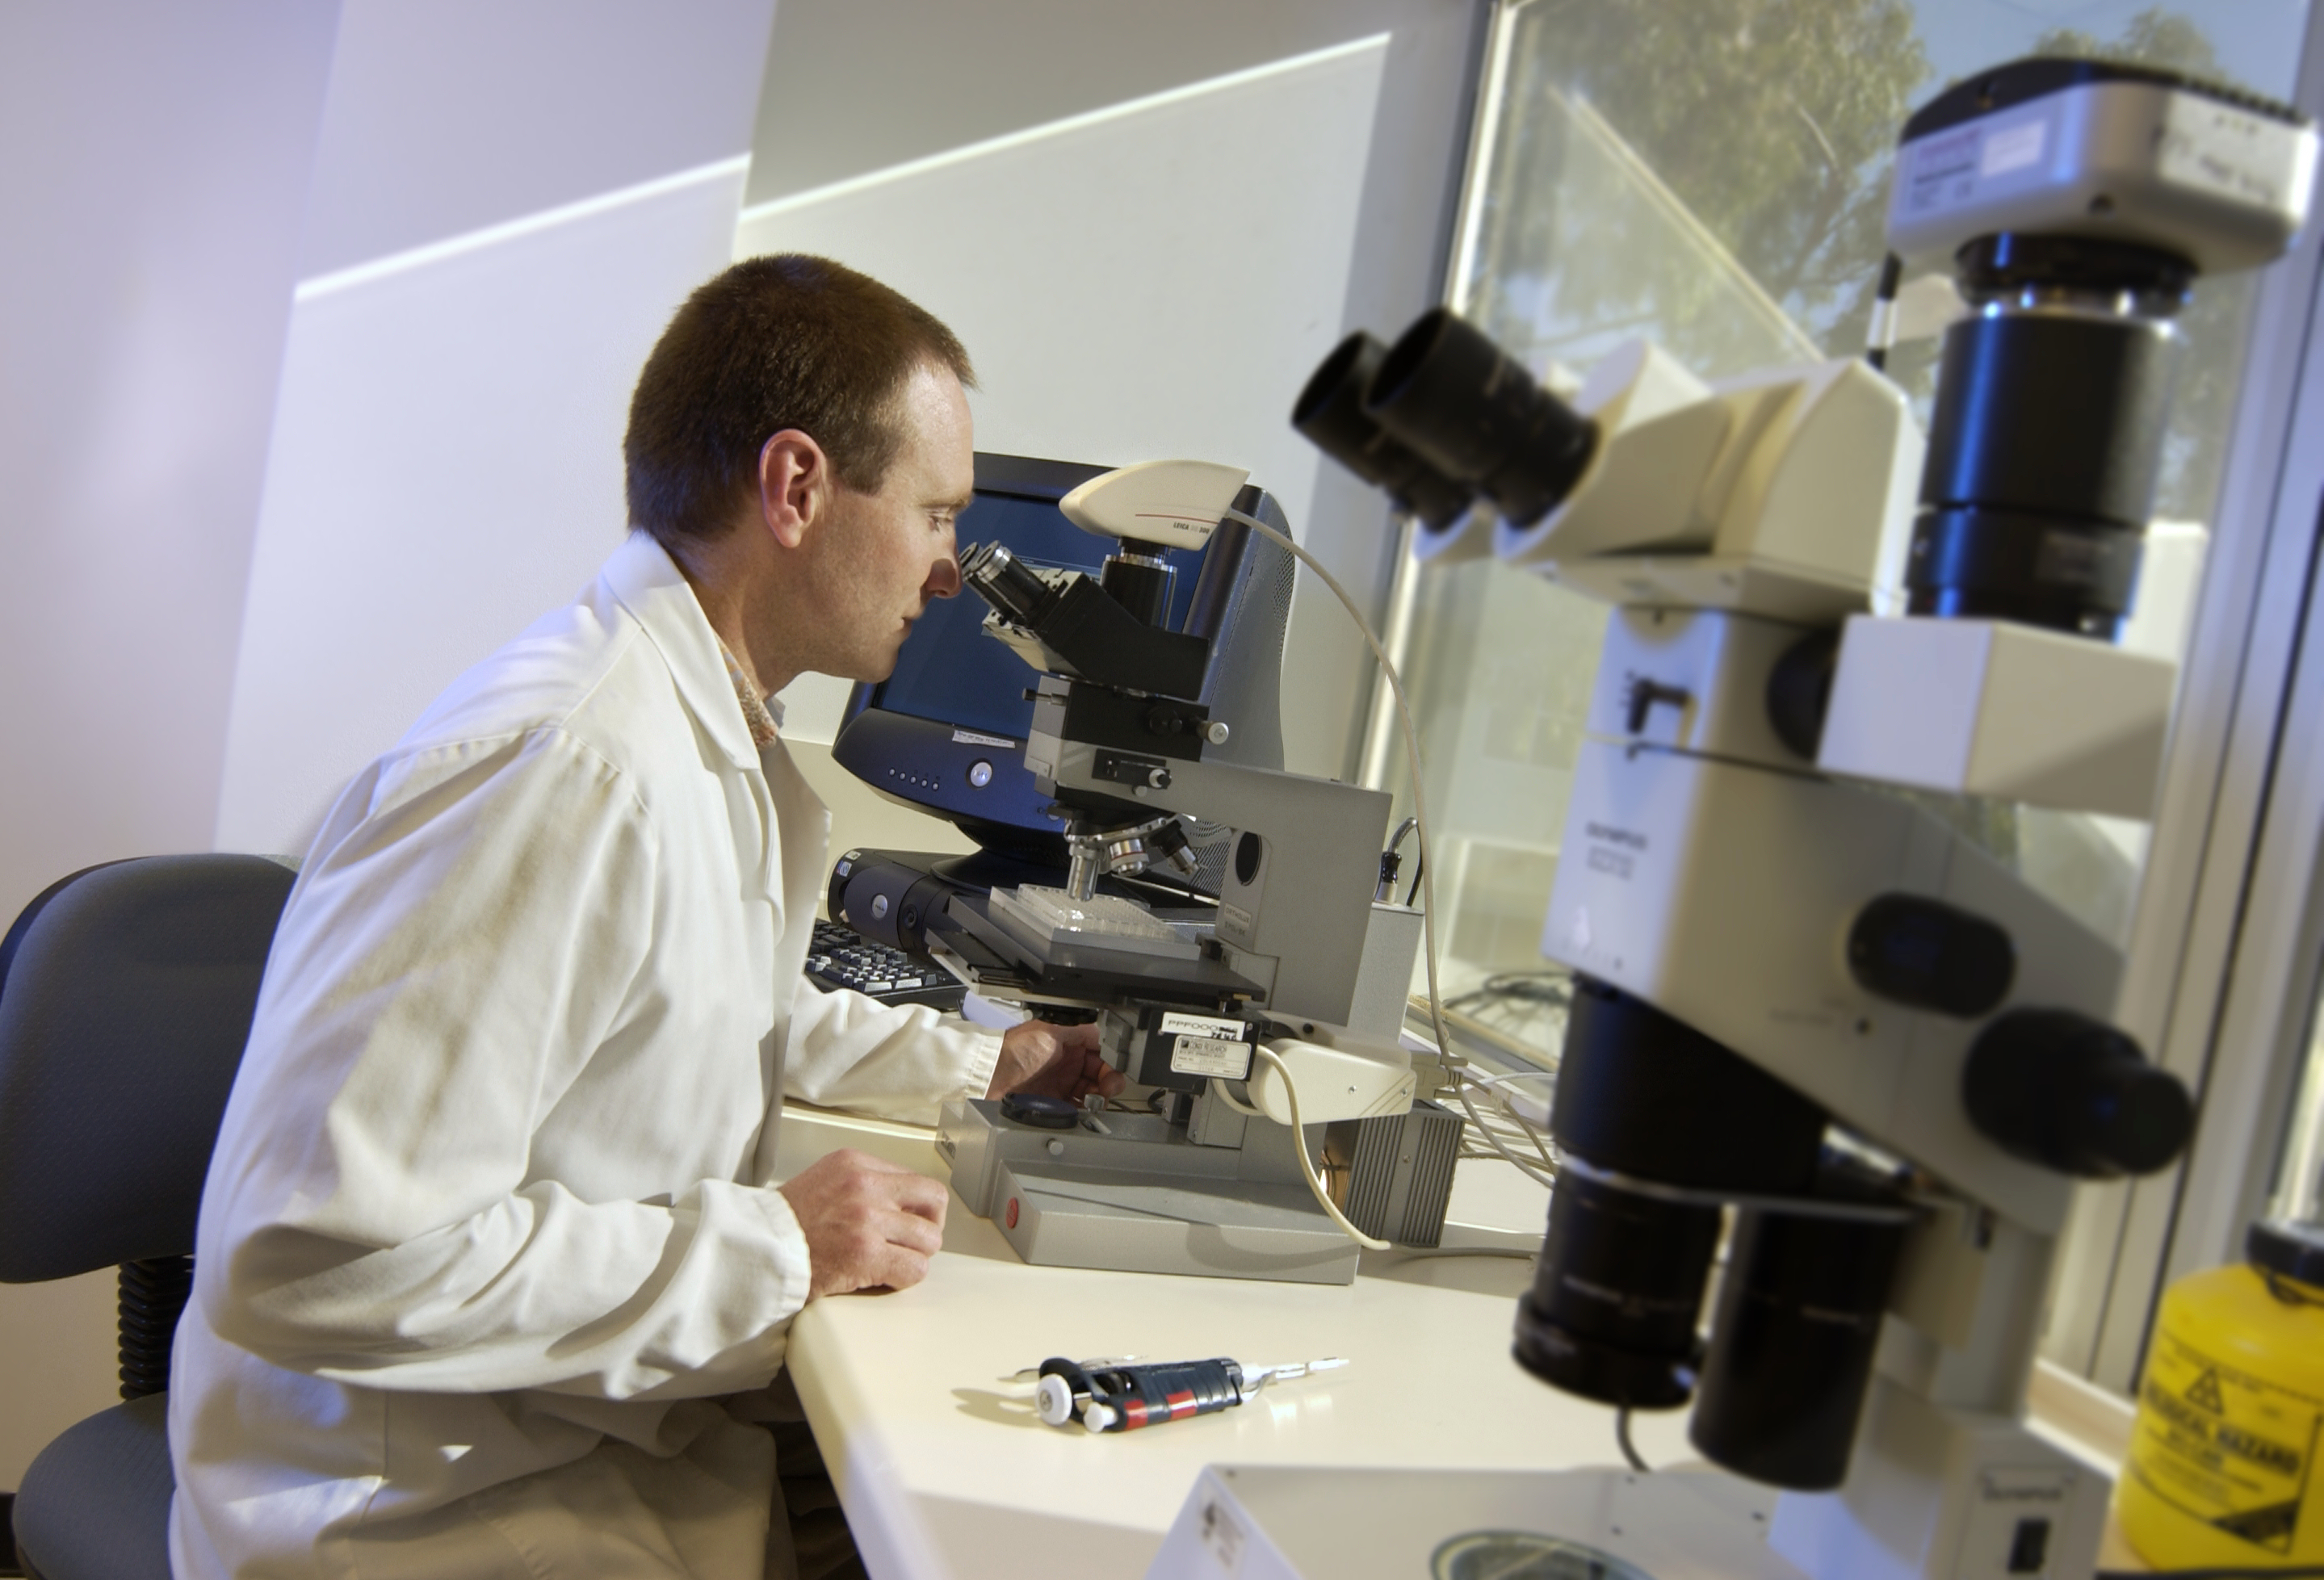
Microscopes allow the experimenter to look at individual crystallisation experiments.
Specialty: lab-equipment
Image credit: Mark Fergus, CSIRO